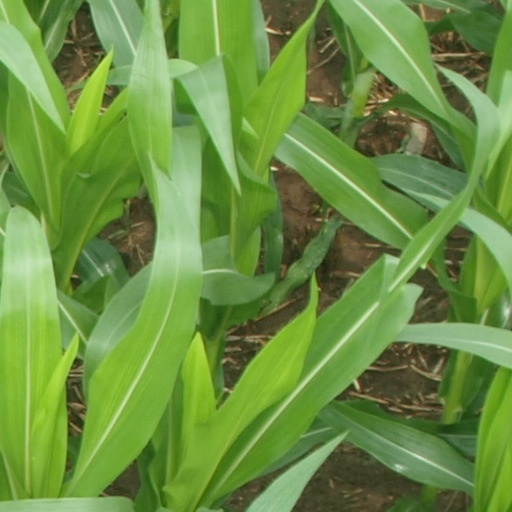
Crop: maize; corn